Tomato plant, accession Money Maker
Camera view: tilt-top (135 deg); turntable rotation: 240 degrees
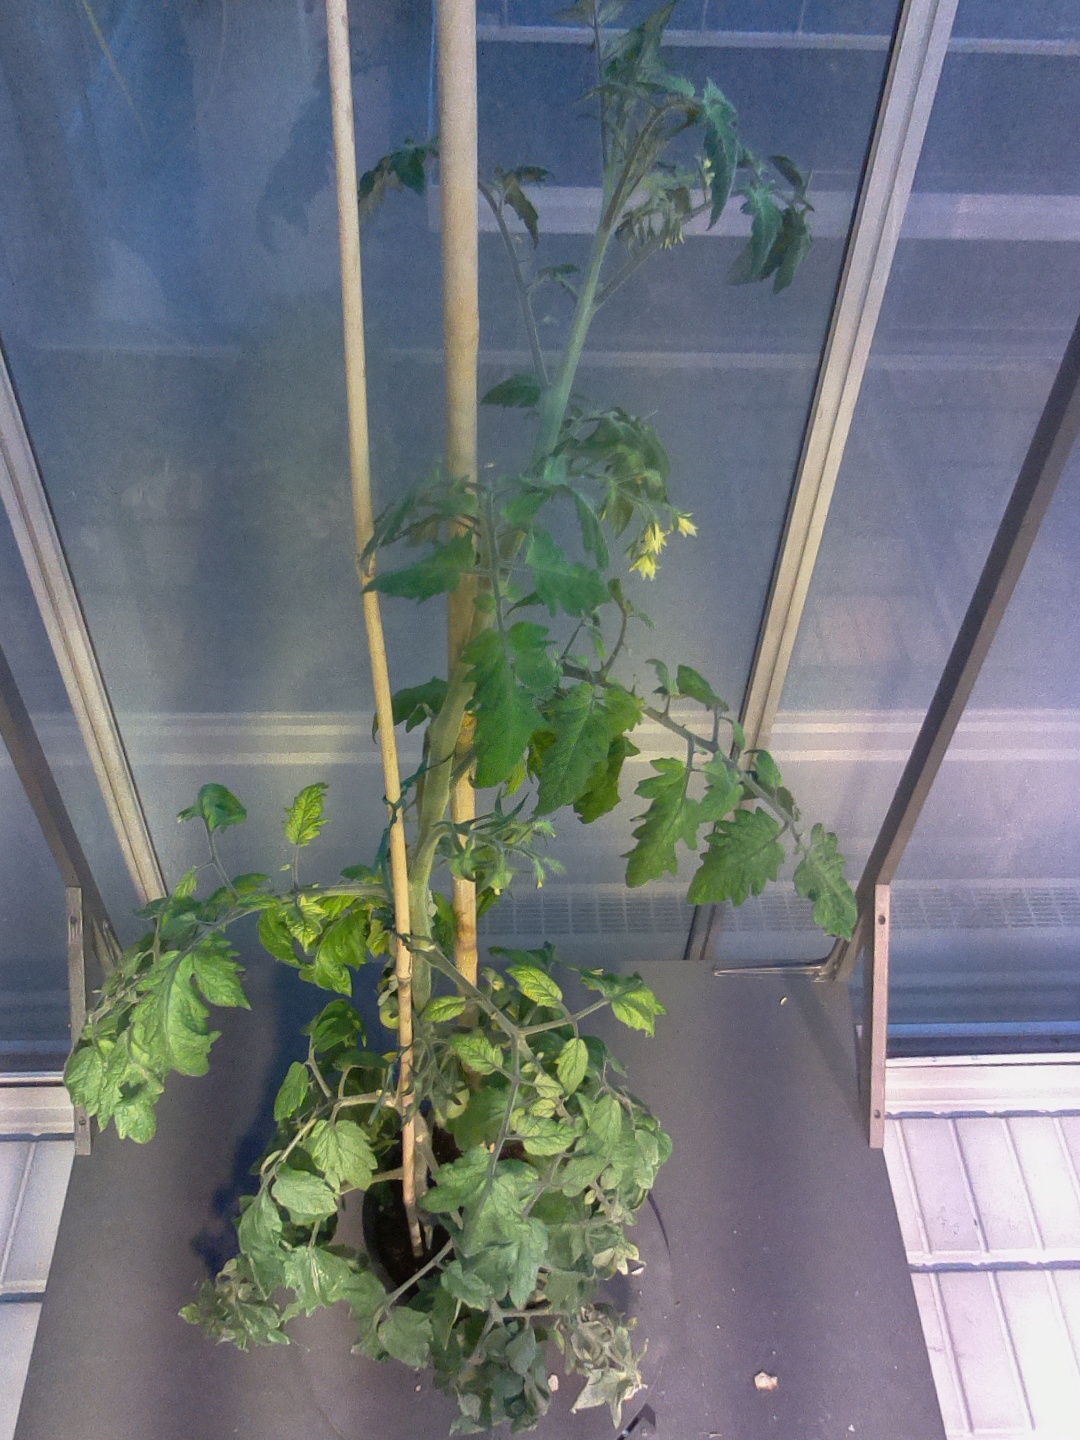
BBCH growth stage 71: 10%-20% of final fruit size